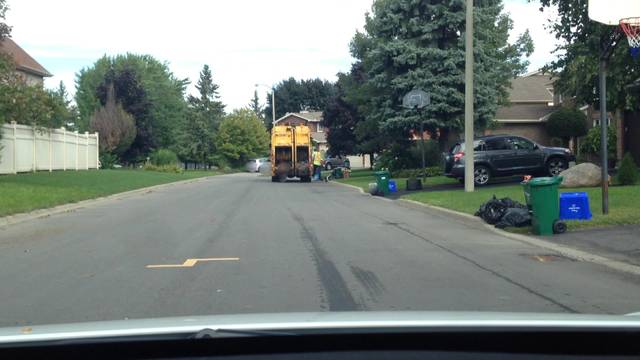
Region: Canada
Coordinates: 45.464, -75.482